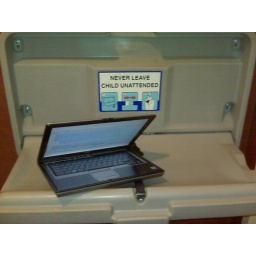
When I get up to pee at Starbucks, the changing table in the bathroom comes in handy